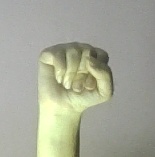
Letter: saad